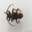
Label: beetle